Carina Dahl

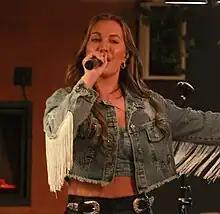

Dahl participated in Big Brother 2006, a joint program shared by broadcasters in Sweden and Norway. She was the last housemate to be voted off before the finale, spending a total of 107 days in the house.